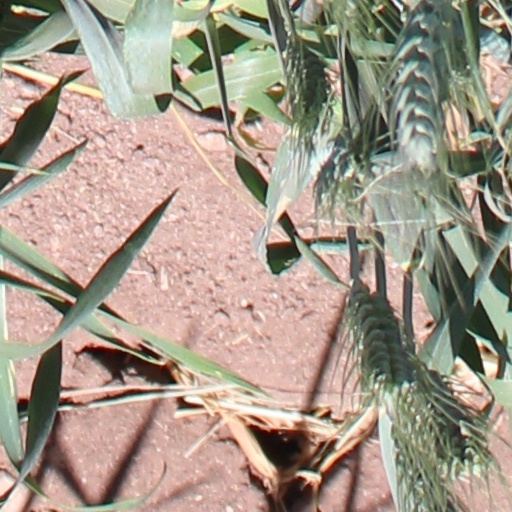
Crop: wheat